Ingeborg Bachmann

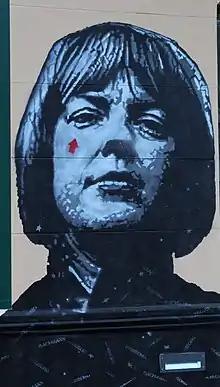
Graffiti portrait of Bachmann at the Robert Musil Museum in Klagenfurt.

In the fifth lecture on "Literatur als Utopie" (Literature as Utopia), she turned to the question of what makes literature utopian. She argued that it was the process that was set in motion in the writer and reader, as a result of their interaction with literature, which made a work utopian. She argued that literature could make us aware of a lack, both in the work and in our own world. Readers could remove this lack by giving the work a chance in our time. Thus she argued that each work of literature is "a realm which reaches forward and has unknown limits". Bachmann's understanding of utopia as a direction rather than a goal, and her argument that it was the function of literature to take an utopian direction, stemmed from Robert Musil, who had analysed European modernism in his 1908 dissertation on Ernst Mach, "Beitrag zur Beurteilung der Lehren Machs" (Contribution to the assessment of Mach's theories.